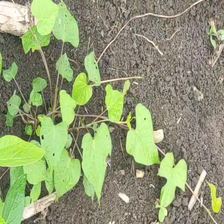
Weed species: Obscure_morning _glory(Ipomoea obscura)